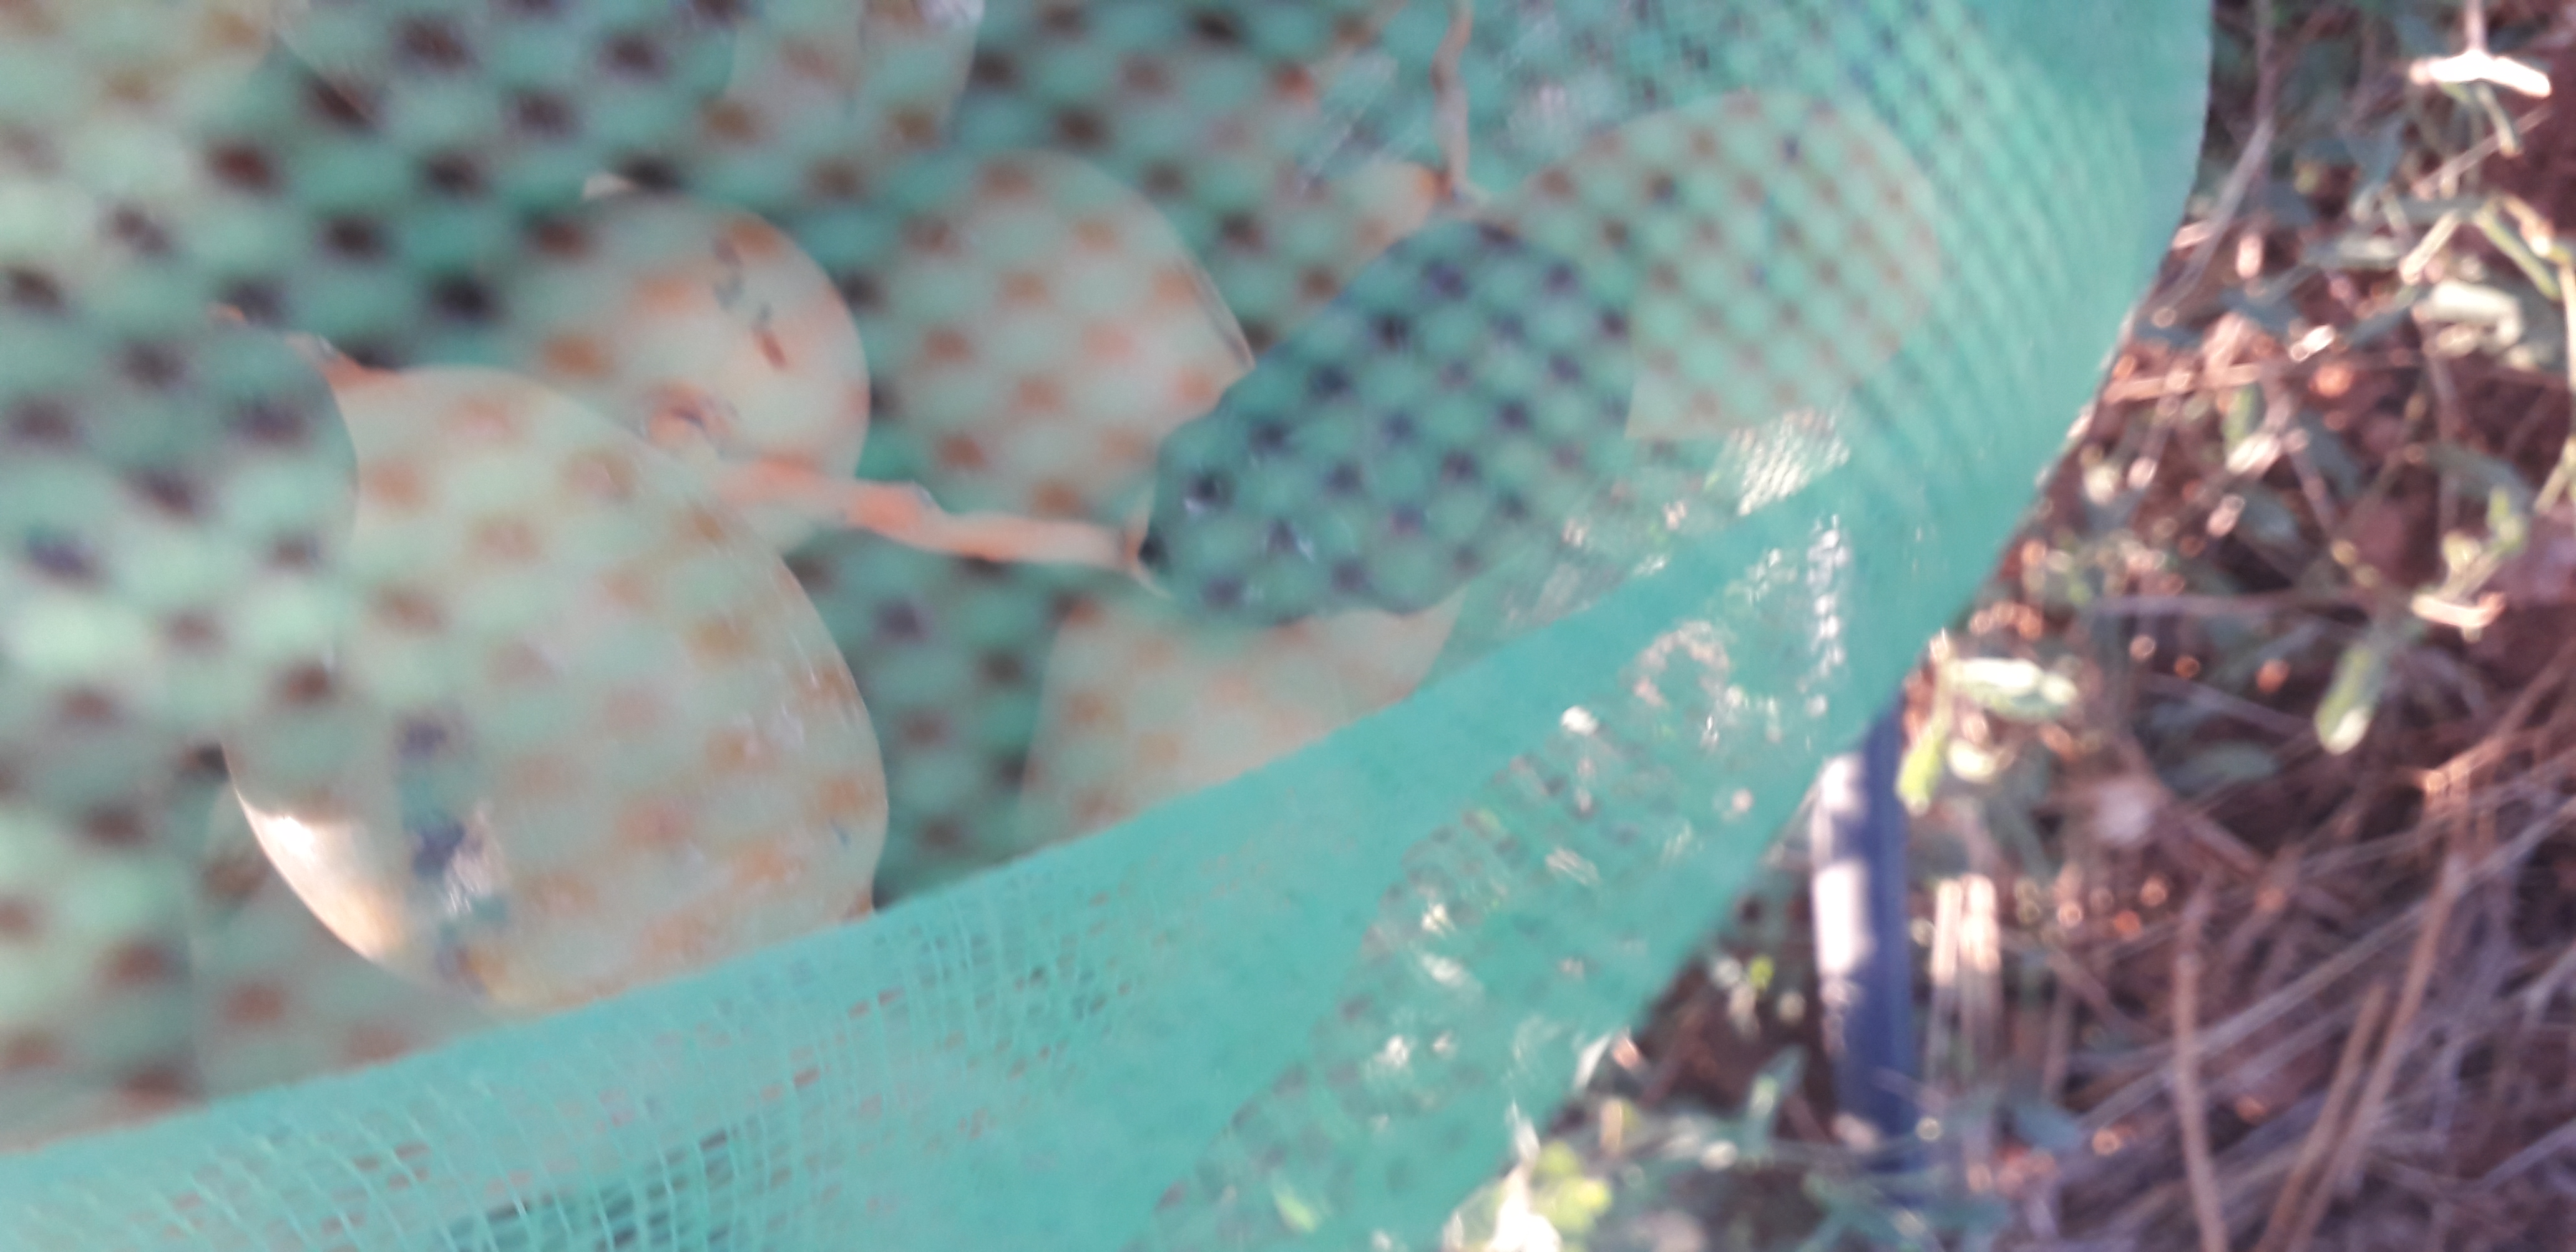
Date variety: Boufagous